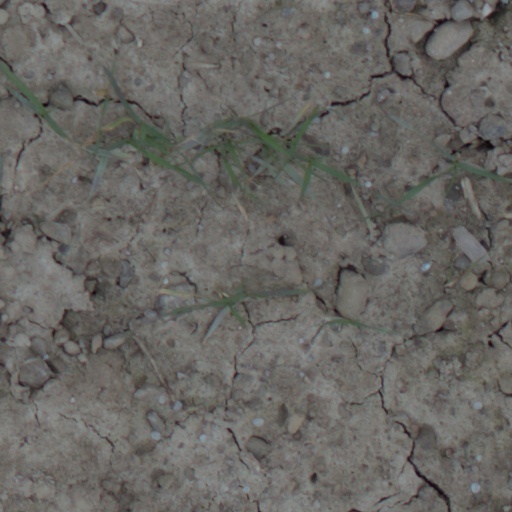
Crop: wheat